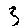
Label: 3